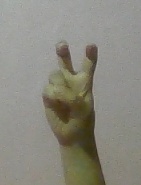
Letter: toot